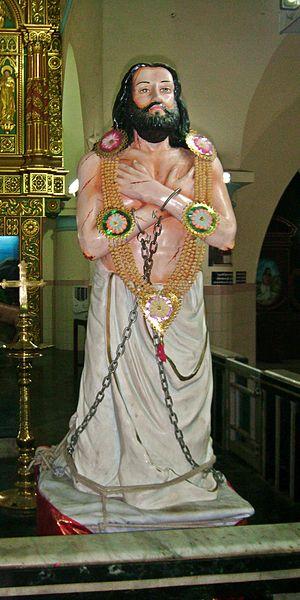
Ceci est la liste des béatifications approuvées par Benoît XVI. Ce qui ne veut pas dire qu'il en présida la cérémonie et liturgie officielle. Benoît XVI est en effet revenu à l'usage antique de ne généralement plus présider lui-même les cérémonies de béatification. Au cours de son pontificat, il y eut 116 cérémonies
Devasahayam Pillai né près de Kânyâkumârî le 23 avril 1712 et mort le 14 janvier 1752, est un officiel de la cour du Tamil Nadu. Sa conversion au catholicisme irrita la caste sacerdotale qui le fit emprisonner et torturer pendant trois ans, sans obtenir le reniement de sa foi chrétienne. Il fut finalement fusillé. Reconnu martyr par l'Église catholique et vénéré comme bienheureux, il sera proclamé saint en 2020.
Cette page dresse la liste des personnes canonisées par le pape François.